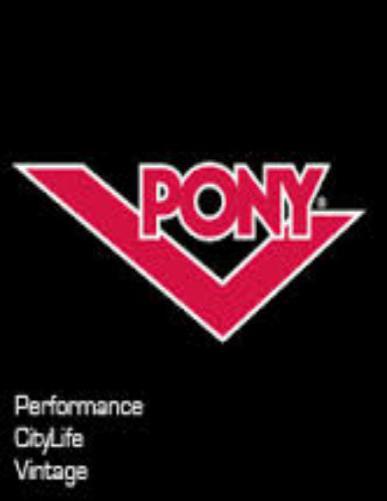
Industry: Clothes